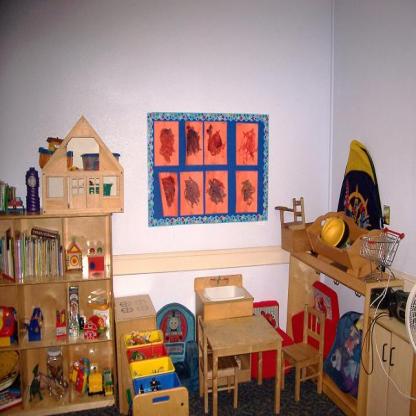
Scene: Indoor